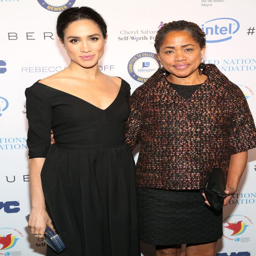
actor and her mother attend an event .